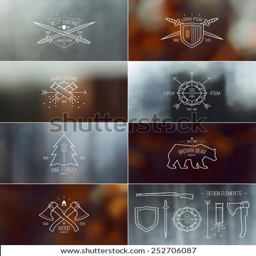
trendy badges in thin line style on a blurred backgrounds .